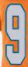
Number: 9